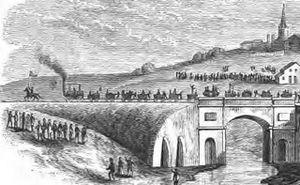
Ignatius Richard Frederick Nemesius Bonomi est un architecte anglais, ayant aussi travaillé comme géomètre-expert sur des lignes de chemin de fer, né à Londres le 31 octobre 1787, et mort à Wimbledon le 2 janvier 1870.